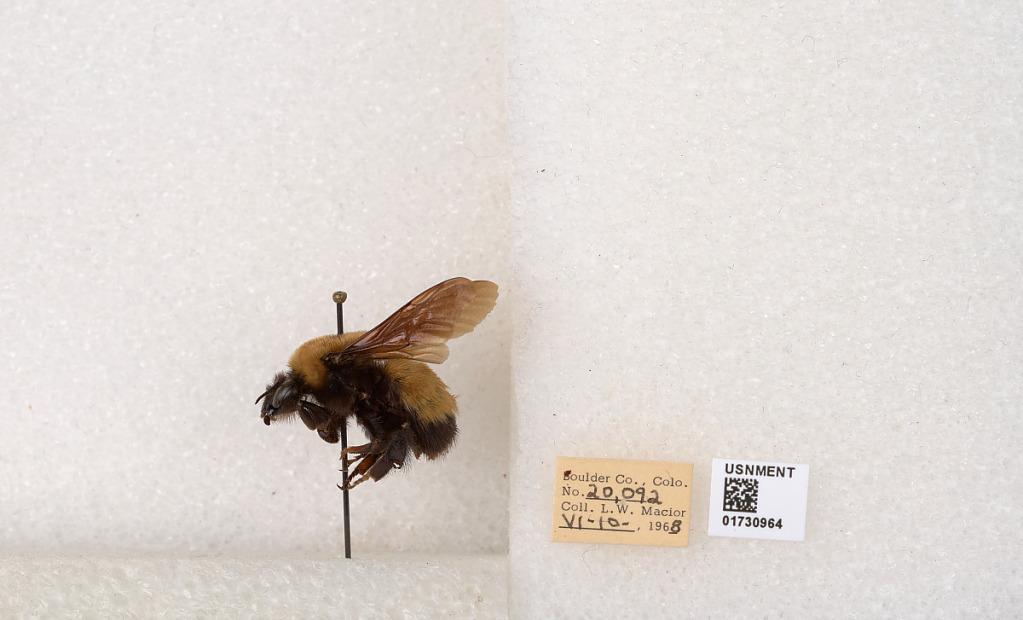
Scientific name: Bombus (Bombus) nevadensis Cresson
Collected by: L. Macior
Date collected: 1968-6-10
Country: United States
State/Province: Colorado
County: Boulder
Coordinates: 40.0925, -105.358